Querétaro (city)

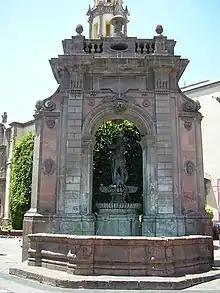
The Neptune fountain, a symbol of the city

Economic growth has been outstanding during the last decade. Today, Querétaro is a middle class city in terms of PPP GDP, with $20,000, The municipality of Querétaro was ranked 23rd in Mexico on the United Nations Index of Human Development. Querétaro debuted in 13th place in the 2006 rankings of the "Best Cities to do Business in Latin America" in América Economía, a leading economic magazine. In the 2007 rankings, it is considered the second best place in Mexico to do business, after Monterrey and the fifth best in Latin America, ahead of Miami in 6th place. The ranking takes into account variables such as telecommunications, innovation, quality of life, urban expansion, and crime statistics. In its 2007 survey entitled "Cities of the Future", FDI magazine ranked Querétaro as having the third highest cost effectiveness of all North American cities between 500,000 and two million people. In the overall classification of large cities, Querétaro was ranked sixth.